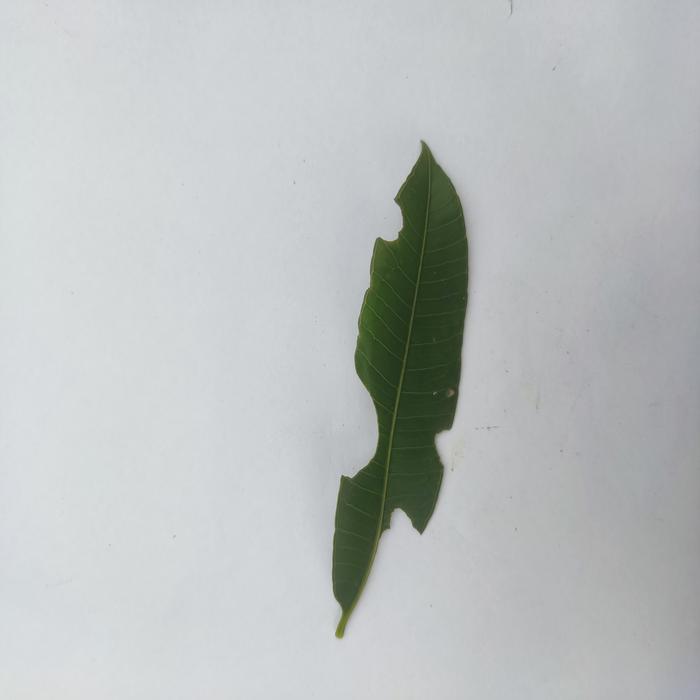
Crop: Hog Plum
Leaf condition: Caterpillars_Infestation